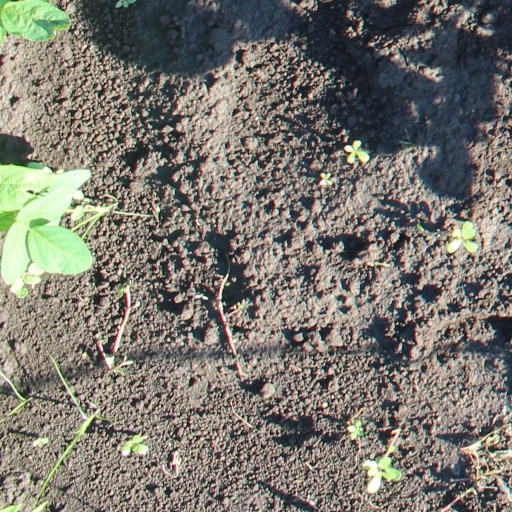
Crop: soybean